Julian Prejs

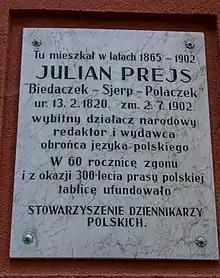
Prejs Commemorative Plaque at 2 Terasy street

Julian Prejs is the patron of the Powiat and municipal library of Chełmża, located at 4 Rynek street.